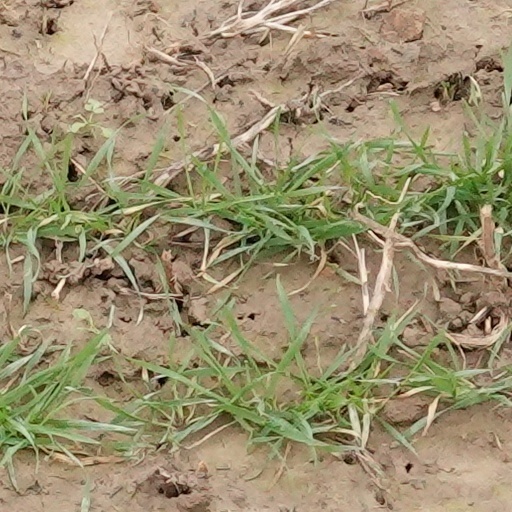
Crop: wheat